Kaaviyyan

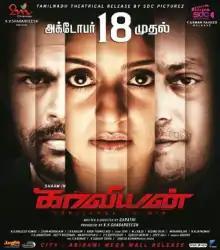
Theatrical release poster

Kaaviyyan: Challenge To Win is a 2019 Indian road thriller film directed by Sarathi in his directorial debut. The film is based on the Hollywood film "The Call" (2013) and features Shaam, Sridevi Kumar, Athmiya Rajan, Nahum Vikazis and Srinath play supporting roles. The music was composed by Syam Mohan, and the film released on 18 October 2019 to negative reviews.